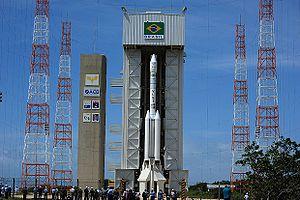
Le lanceur VLS-1 est un lanceur brésilien léger dont le premier tir remonte à 2003 et qui a subi 3 échecs au lancement sur 3 tirs. Le programme placé en sommeil à la suite du dernier échec qui avait rasé les installations de tir et fait 21 morts parmi les techniciens. Le lanceur VLS-1 est une fusée d'environ 50 tonnes comportant 4 étages utilisant une propulsion à propergol solide. VLS-1, qui est lancé depuis le centre de lancement d'Alcântara dans le nord-est du Brésil, est capable de placer 380 kg sur une orbite basse. Le projet n'est pas abandonné, mais fortement ralenti.
Le Brésil, en forme longue la république fédérative du Brésil, est le plus grand État d’Amérique latine. Le Brésil est le cinquième plus grand pays de la planète, derrière la Russie, le Canada, les États-Unis et la Chine. Avec une superficie de 8 514 876 km², le pays couvre près de la moitié du territoire de l'Amérique du Sud, partageant des frontières avec l'Uruguay et l'Argentine au sud, le Paraguay au sud-sud-ouest, la Bolivie à l'ouest-sud-ouest, le Pérou à l'ouest, la Colombie à l'ouest-nord-ouest, le Venezuela au nord-ouest, le Guyana au nord-nord-ouest, le Suriname et la France au nord, soit la plupart des pays du continent sauf le Chili et l'Équateur. Le pays compte une population de 209 millions d'habitants. Ancienne colonie portugaise, le Brésil a pour langue officielle le portugais alors que la plupart des pays d'Amérique latine ont pour langue officielle l'espagnol.
Le centre de lancement d'Alcântara est une des deux bases de lancement de l'Agence spatiale brésilienne. Il est situé à Alcântara, dans l'État du Maranhão au nord du Brésil. Depuis son inauguration en 1990, il a été utilisé une quarantaine de fois pour lancer des fusées-sondes chargées d'étudier la haute atmosphère. Trois tentatives de tir du lanceur national VLS-1 se sont toutes soldées par des échecs. La base de lancement est placée sous le contrôle de la Force aérienne brésilienne.